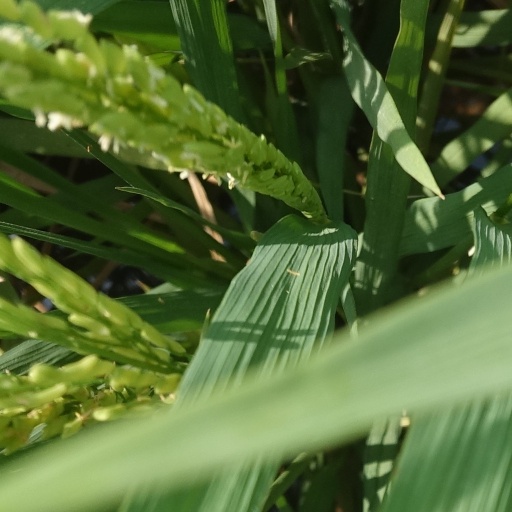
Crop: rice